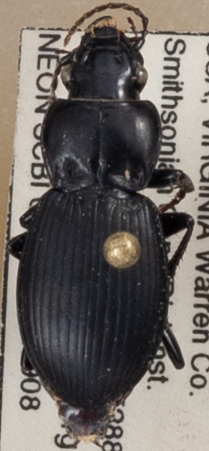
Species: Cyclotrachelus sigillatus
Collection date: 2022-09-08
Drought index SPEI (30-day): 0.616
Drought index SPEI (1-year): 0.82
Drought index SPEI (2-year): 0.782